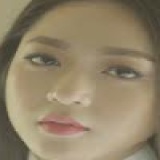
ca sĩ Hà Thanh Xuân